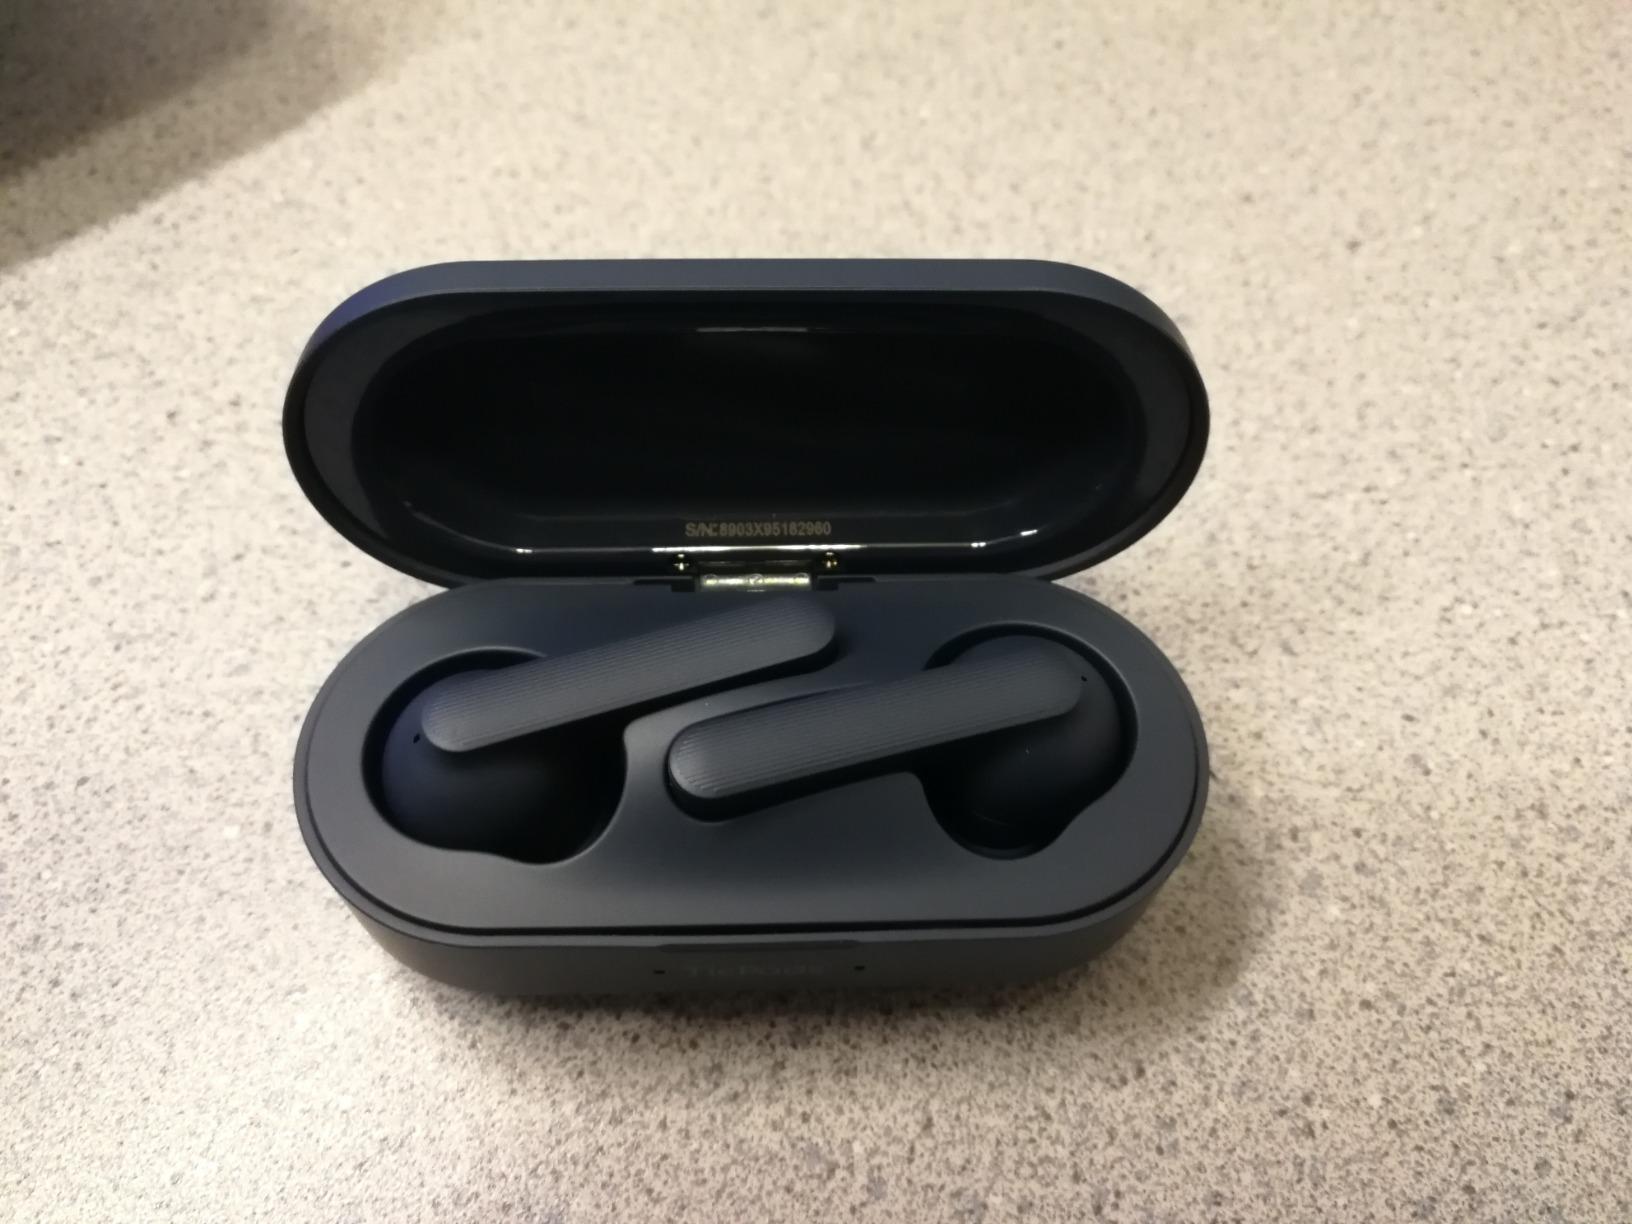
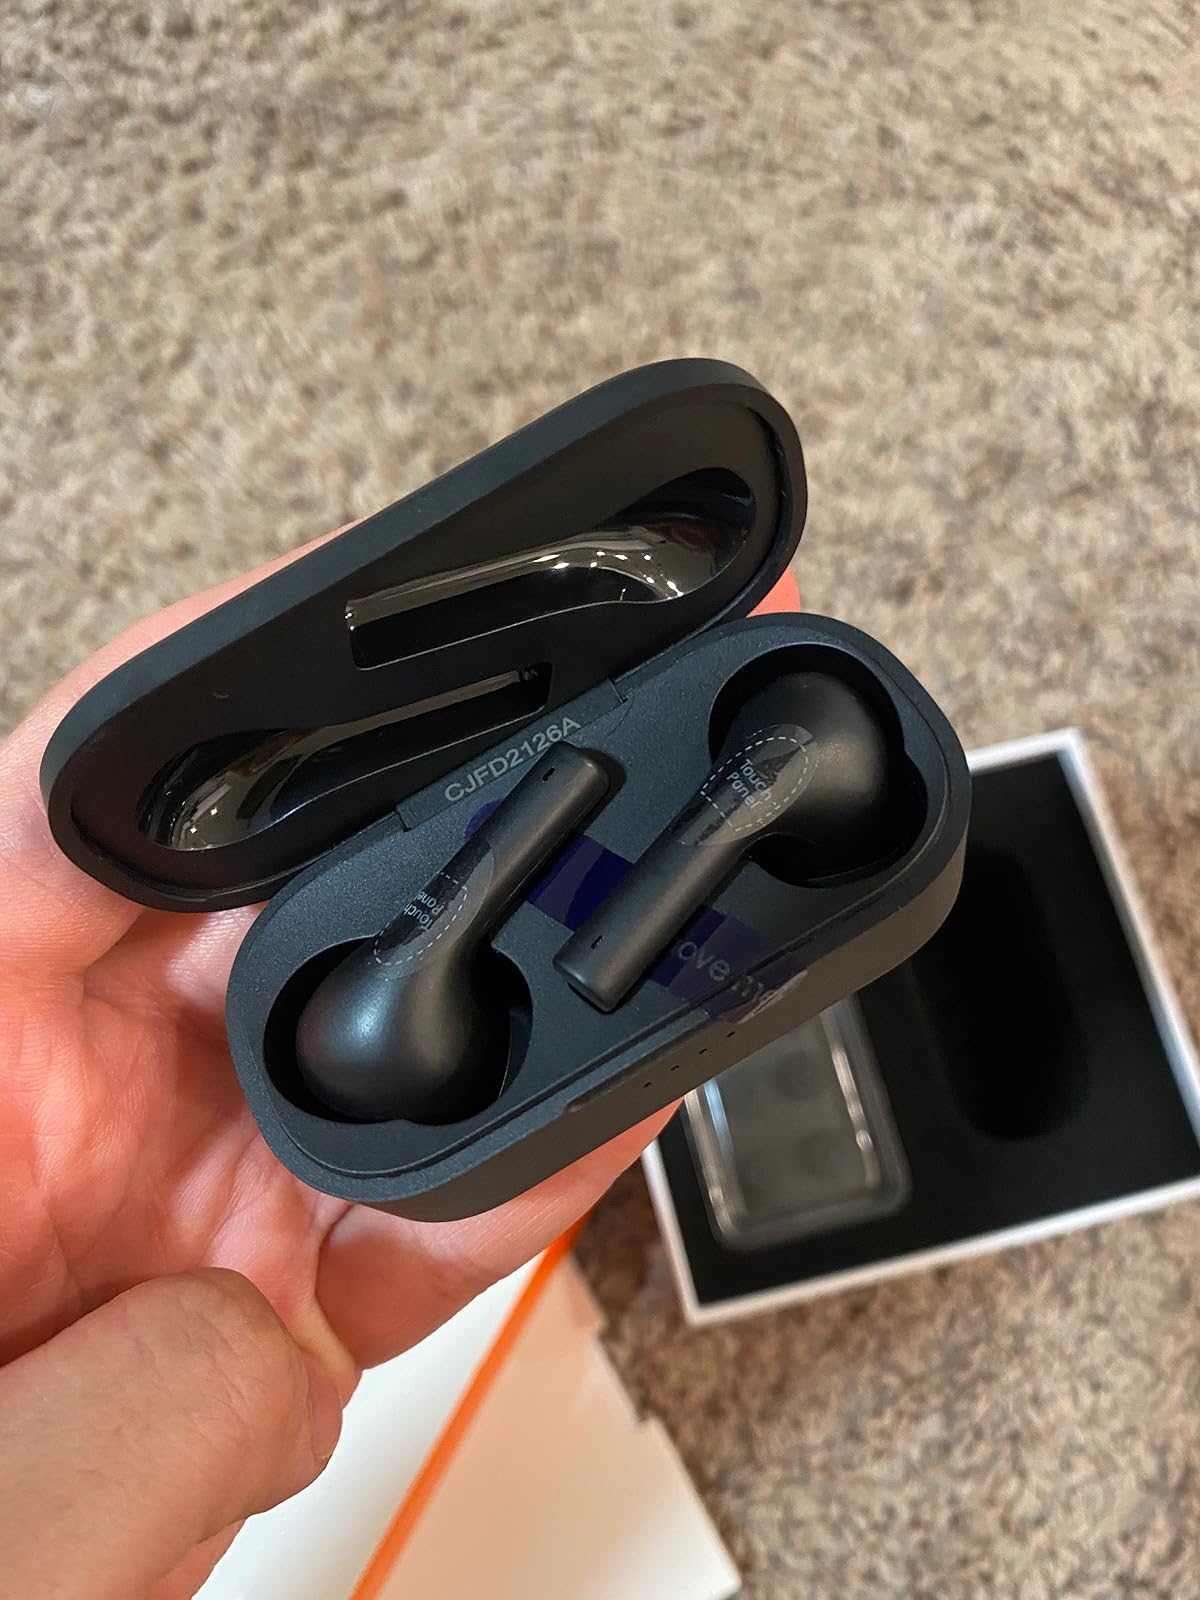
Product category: earbuds
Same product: no